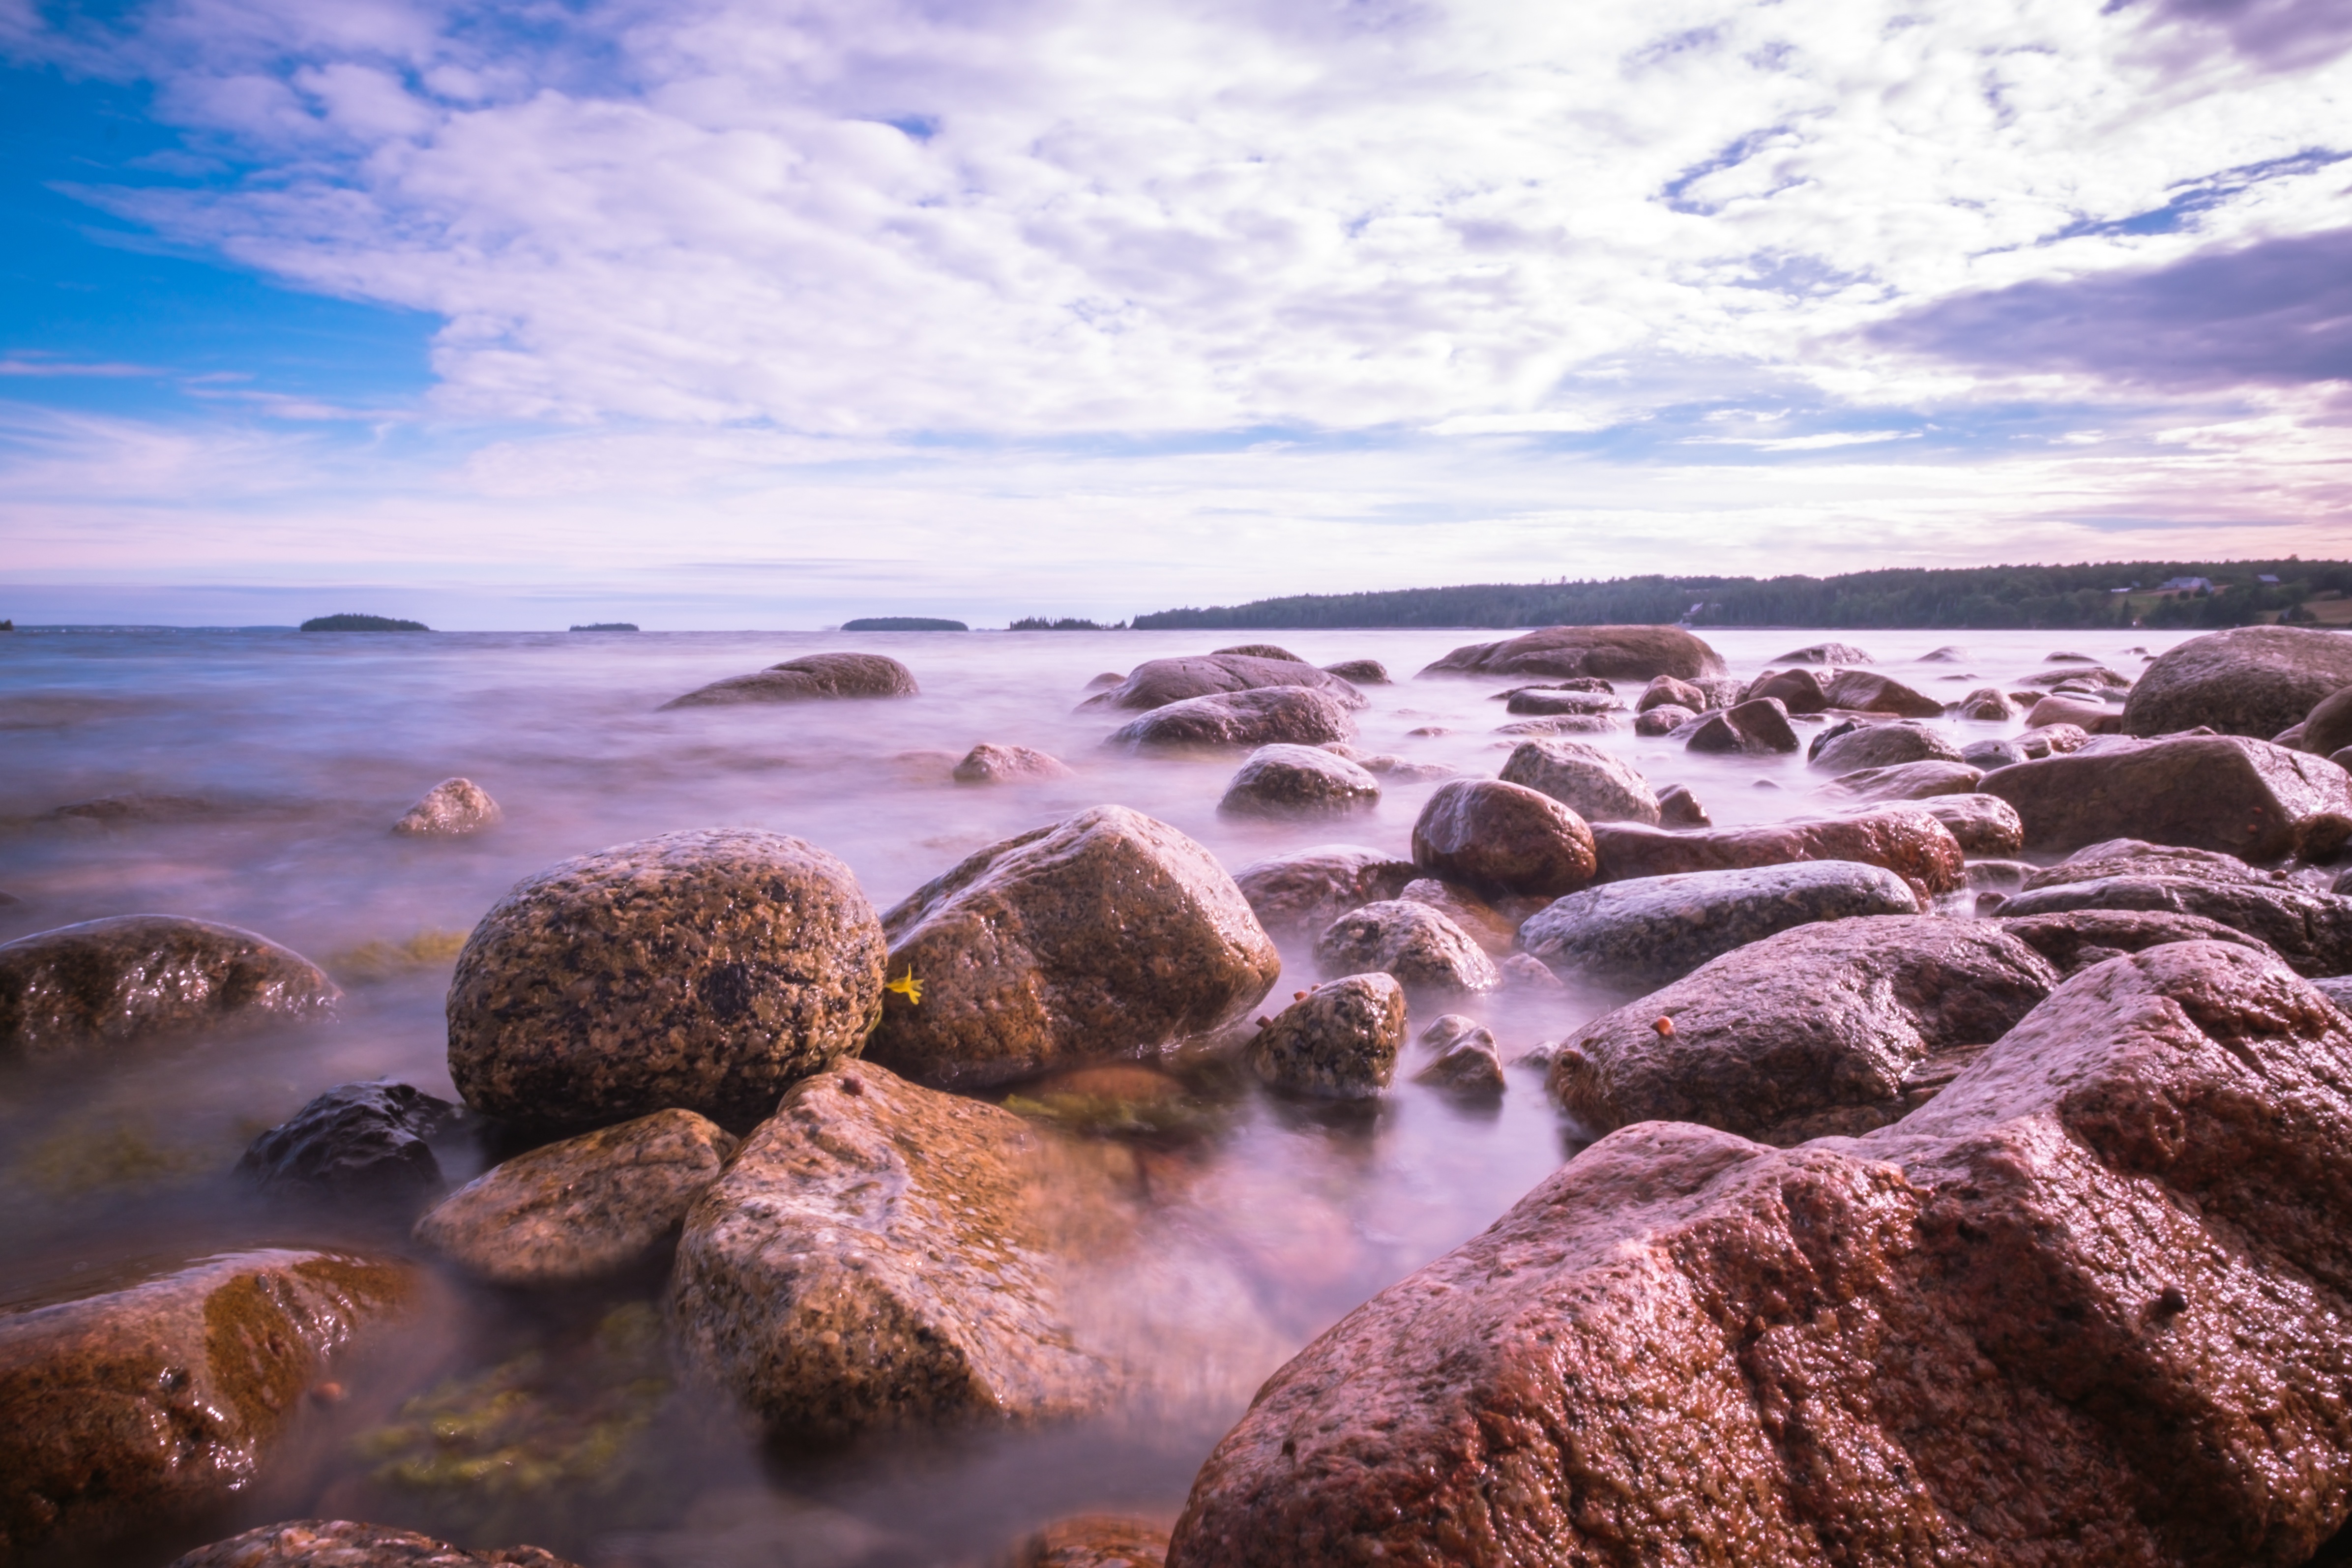
beach, landscape, sea, coast, sand, rock, ocean, cloud, sunrise, shore, wave, bay, material, body of water, habitat, loch, natural environment, wind wave